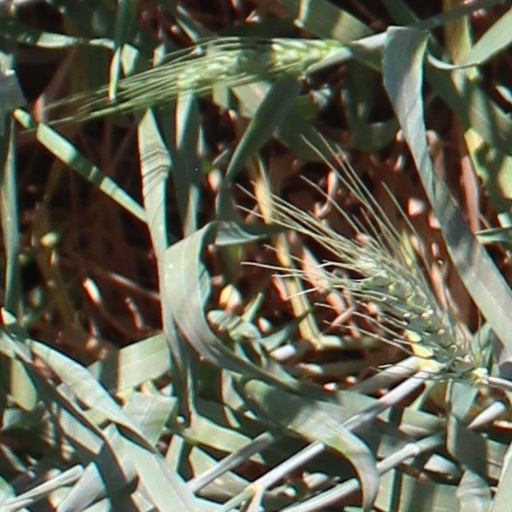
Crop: wheat